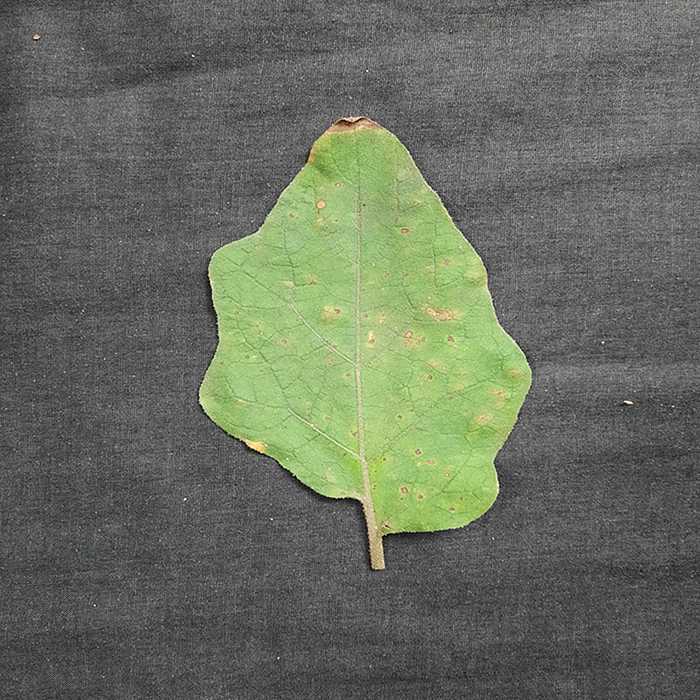
Plant: Eggplant
Label: Eggplant Cercopora leaf spot